Runaway (Kanye West song)

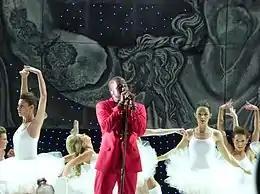
West performing the song at Coachella. During performances of "Runaway", West was often accompanied with ballerinas, with West wearing a mostly red outfit.

The song was debuted during a live performance at the 2010 MTV Music Video Awards on September 12. Substantial media interest was generated with the performance, due to the controversy created the year prior by West. Prior to West's stage appearance, Swift performed a song called "Innocent" that some people perceived as a song about West. The performance began with West entering the stage by himself, walking over to a platform containing a MPC2000XL, an electronic musical instrument that allows for the player to program various samples into it. West began playing the song on the instrument, before a group of ballerinas entered the stage. The performance was accompanied by Pusha T, who delivered his verse. MTV failed to censor West's use of the word "asshole." West's performance received positive reviews and was described as a "comeback" moment. "Time" writer Claire Saddath graded his performance with an 'A+', and wrote that "it's hard to take a song that includes the lyrics 'Let's have a toast for the douche bags' seriously, but with this clean, honest execution, Kanye pulls it off." In 2017, "Billboard" placed it at eighth, on its list of "The 100 Greatest Award Show Performances of All Time".